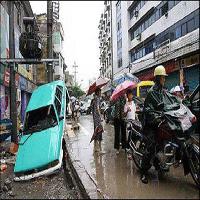
Weather: cloudy or overcast